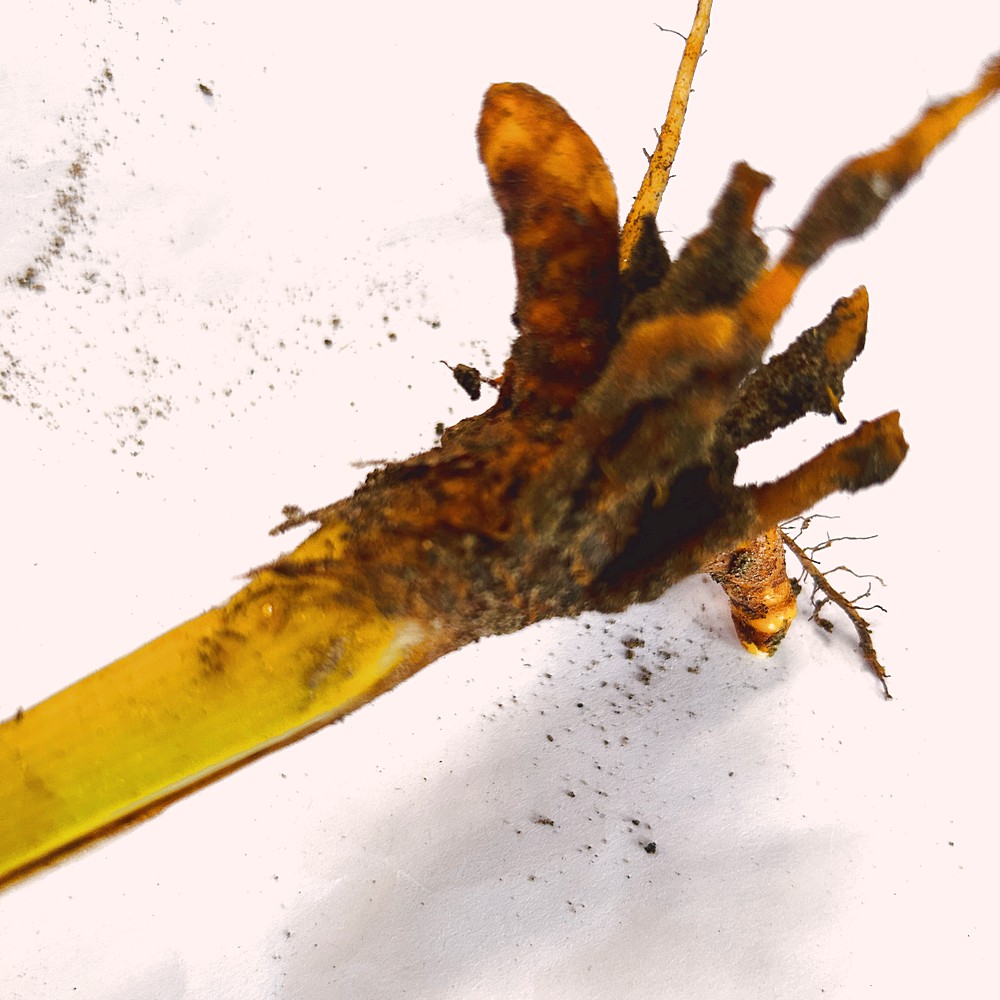
Label: Rhizome Disease Root